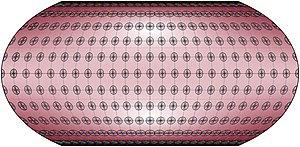
La projection Equal Earth est une projection cartographique pseudo-cylindrique équivalente inventée par Bojan Šavrič, Bernhard Jenny et Tom Patterson en 2018. Elle s’inspire de la projection de Robinson largement utilisée dans les écoles anglo-saxonnes, mais contrairement à celle-ci, conserve la taille relative des zones. Les équations de projection sont simples à mettre en œuvre et rapides à évaluer.